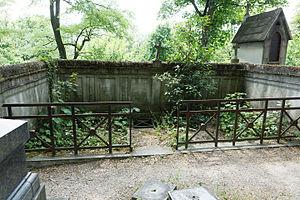
Sépulture de Jean Lacroix (1766-1854), chirurgien de l'impératrice Joséphine et médecin du ministère de la Guerre
Maurice Vaussard, né le 8 septembre 1888 à Ramburelles et mort le 24 février 1978 à Paris, est un écrivain et essayiste français.